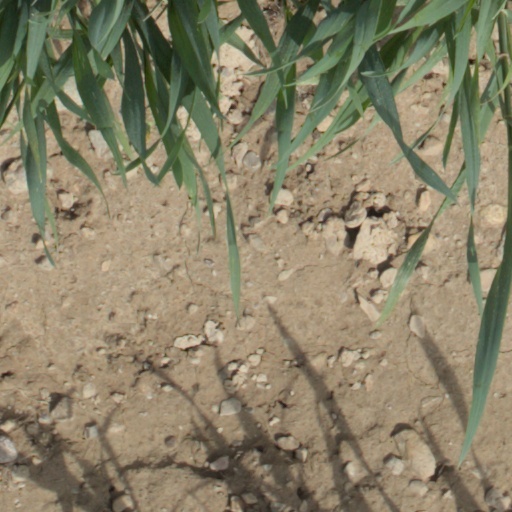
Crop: wheat